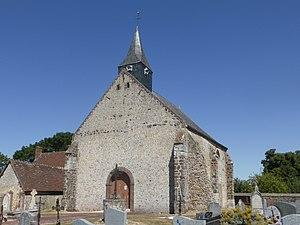
Église Notre-Dame d'Ardelles, en Eure-et-Loir.
Ardelles est une commune rurale française du département d'Eure-et-Loir en région Centre-Val de Loire. Administrativement, Ardelles, située à une altitude moyenne de 227 mètres, est rattachée à l'arrondissement de Dreux.